Bünzen, Aargau

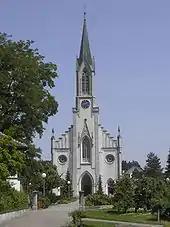
Bünzen church

From the , 569 or 65.8% were Roman Catholic, while 151 or 17.5% belonged to the Swiss Reformed Church.